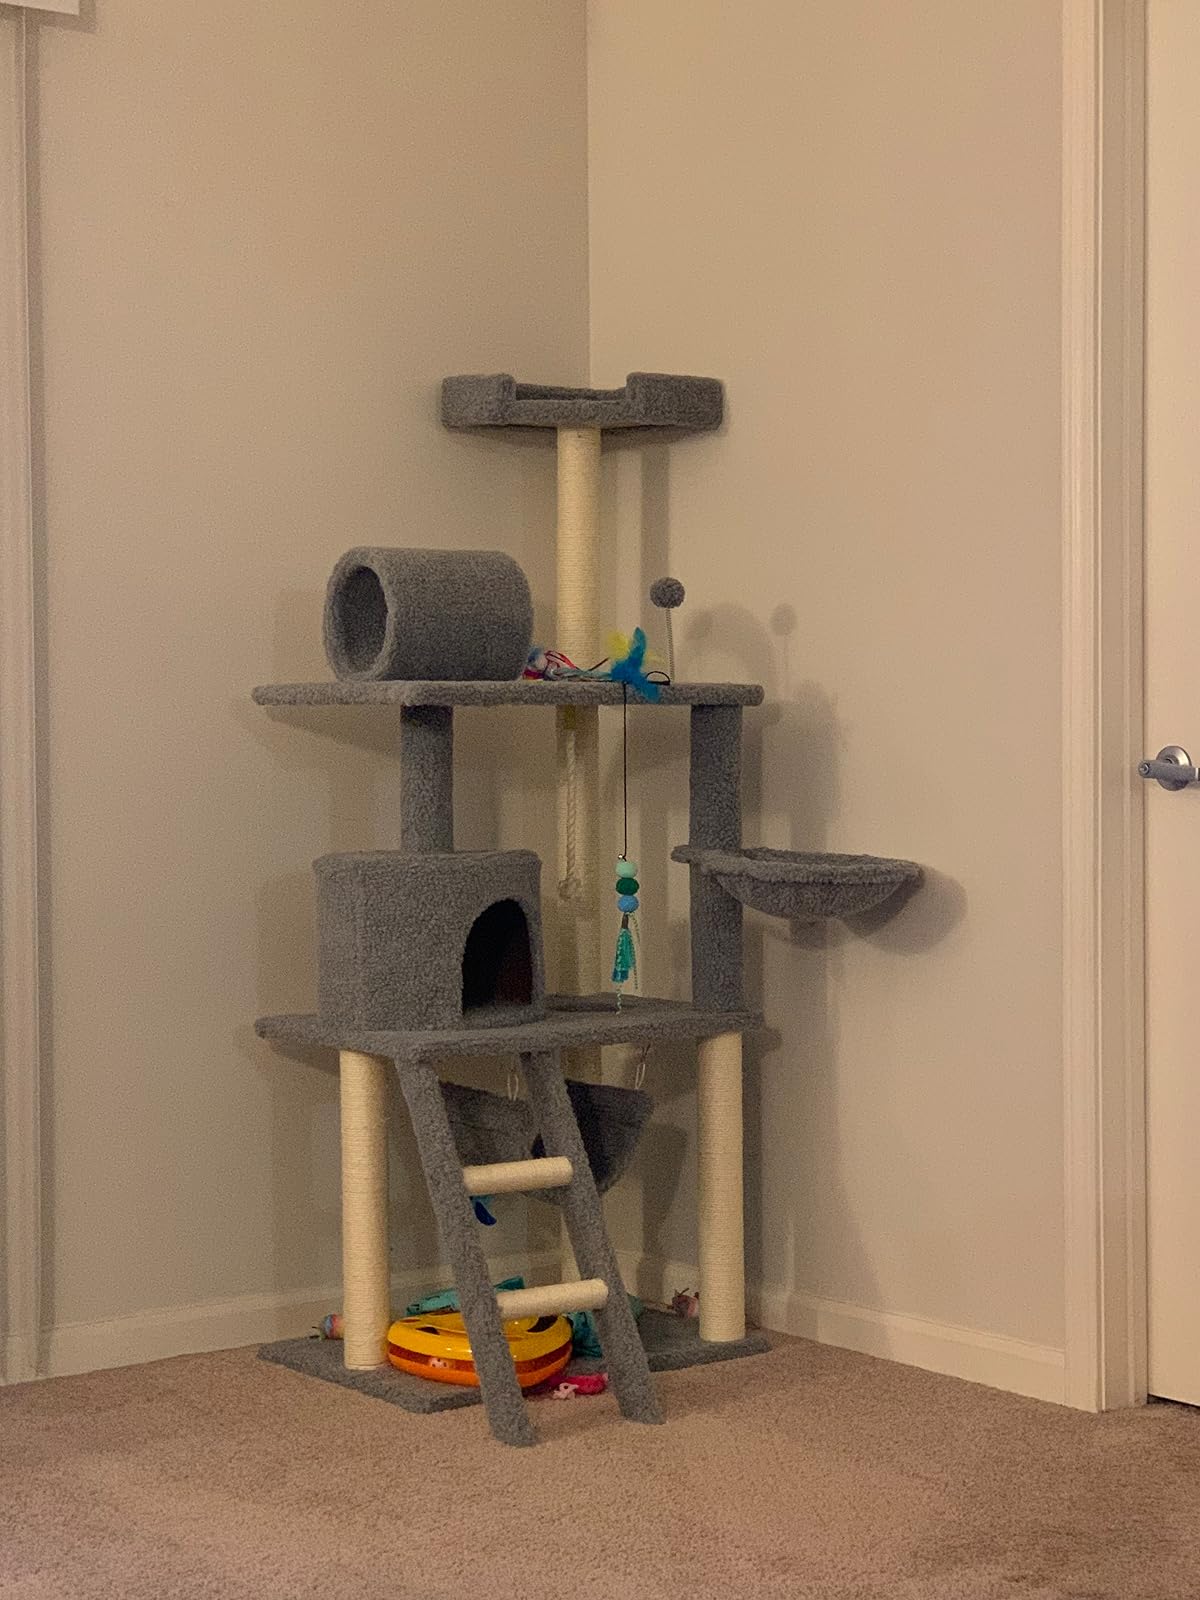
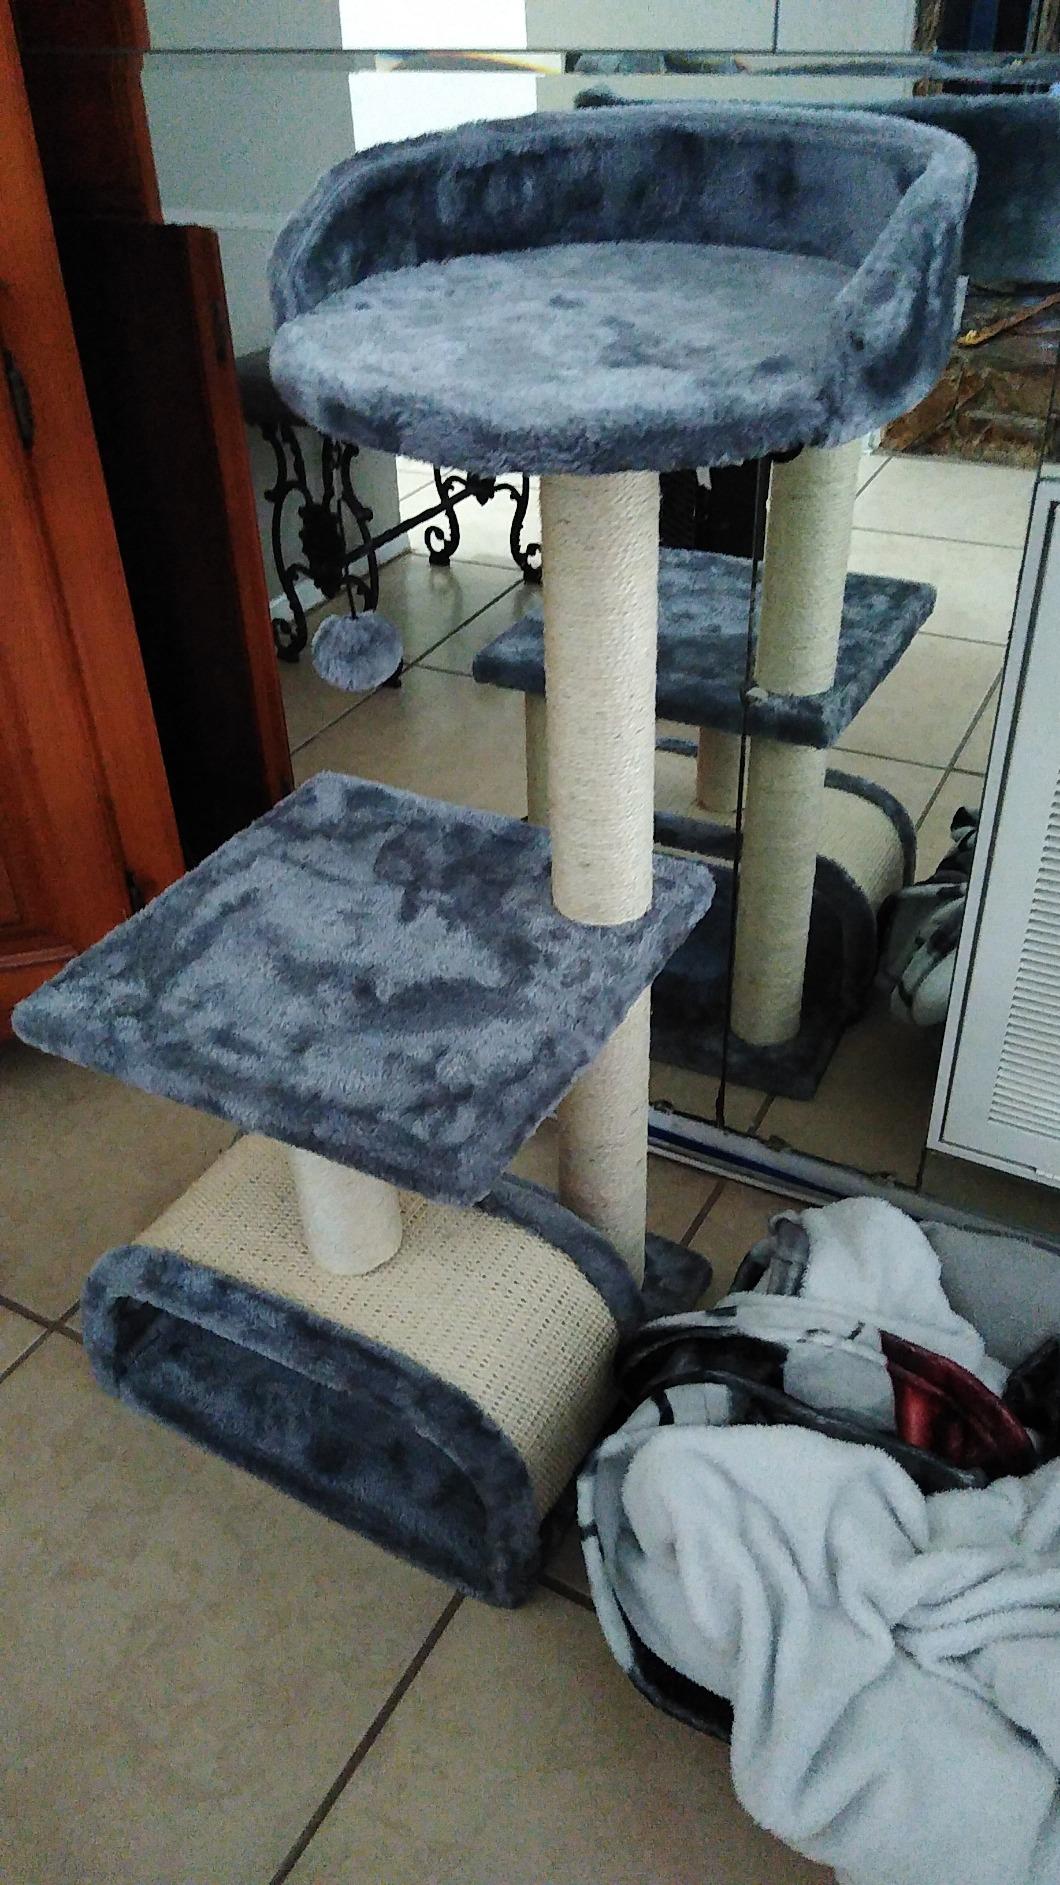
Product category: items_cat tree
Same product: no